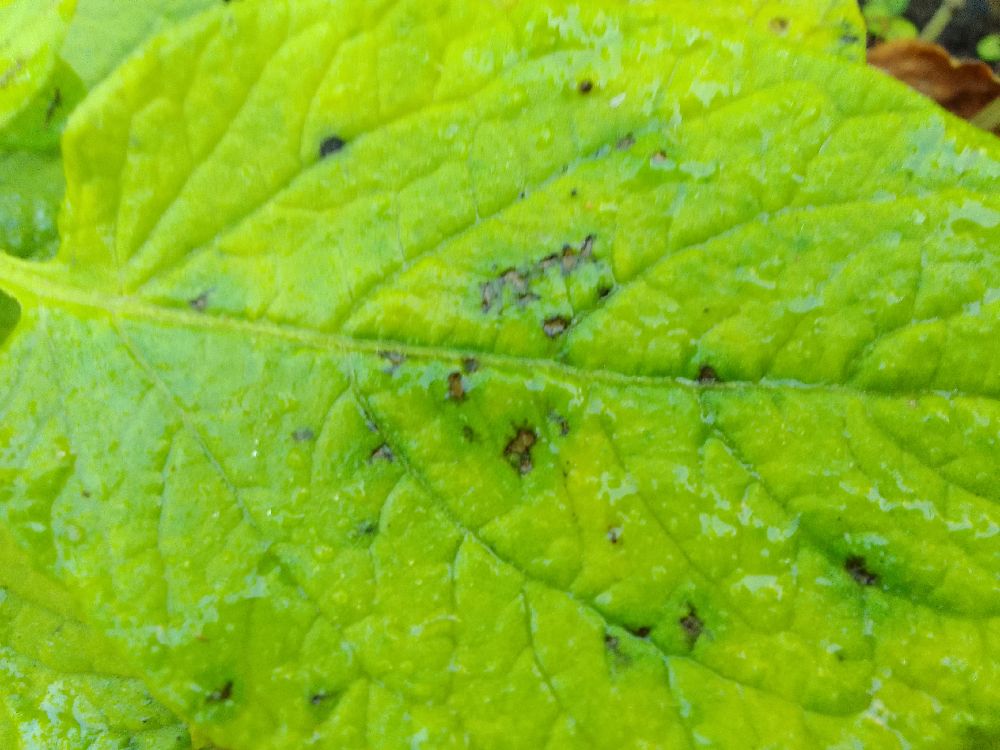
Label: Early blight